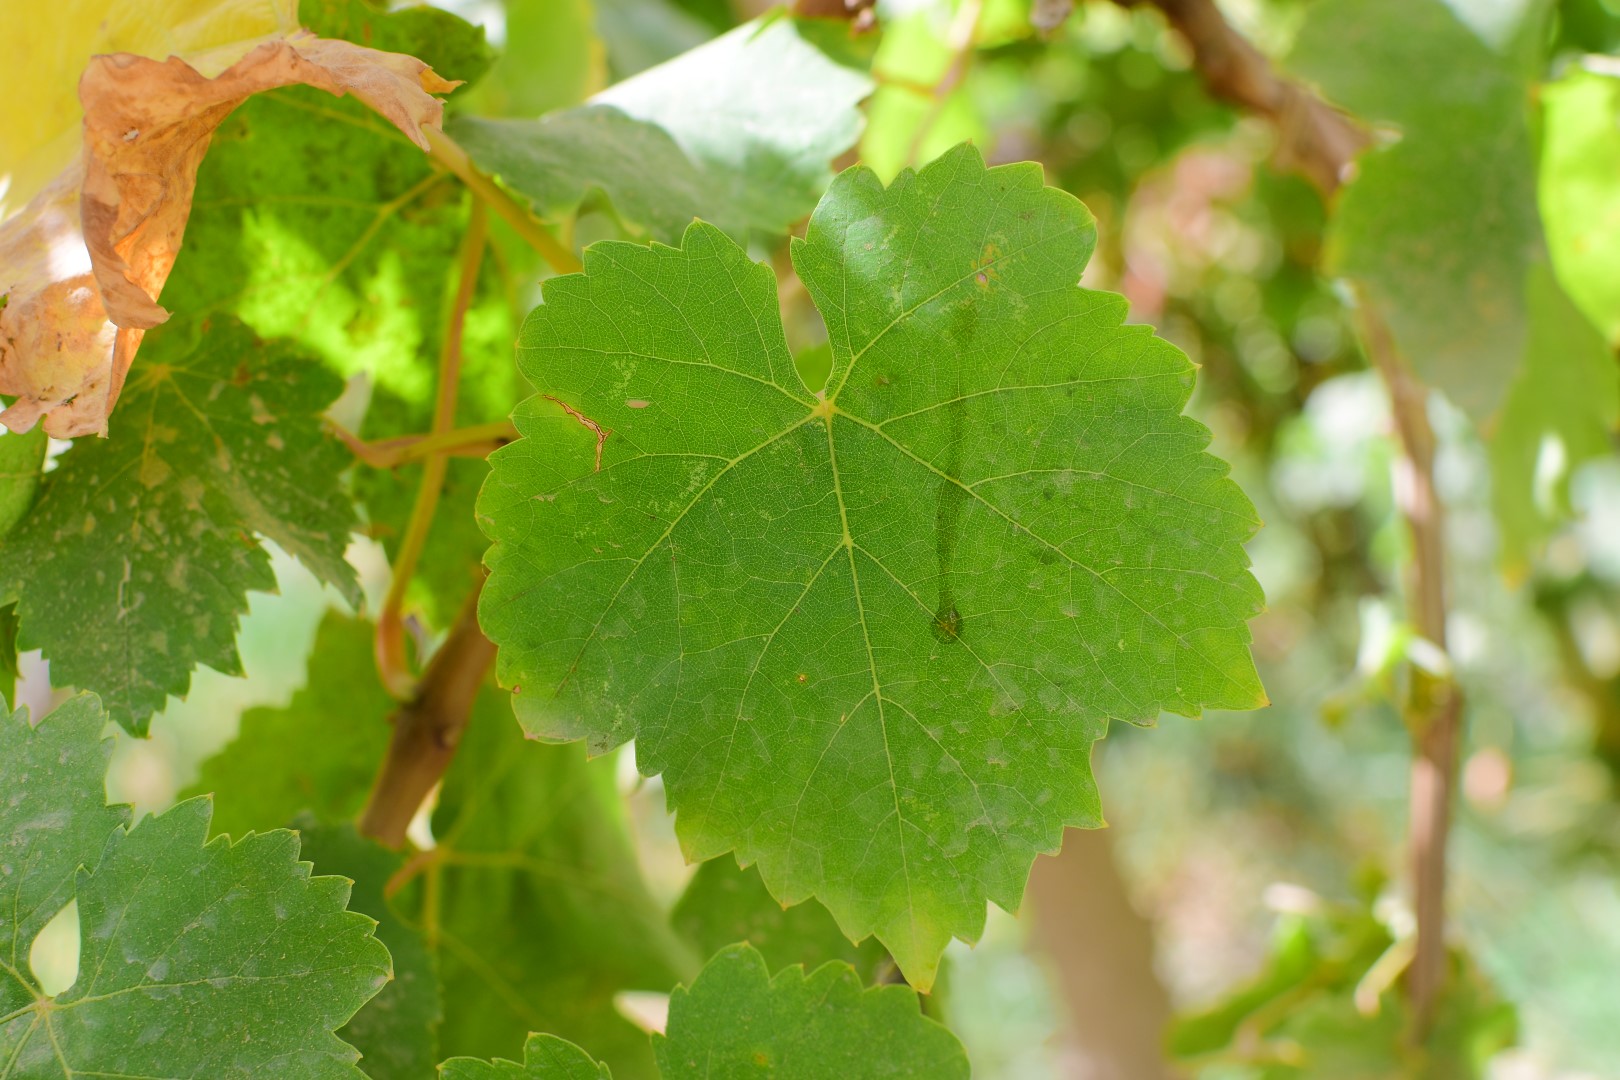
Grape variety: Thompson Seedless